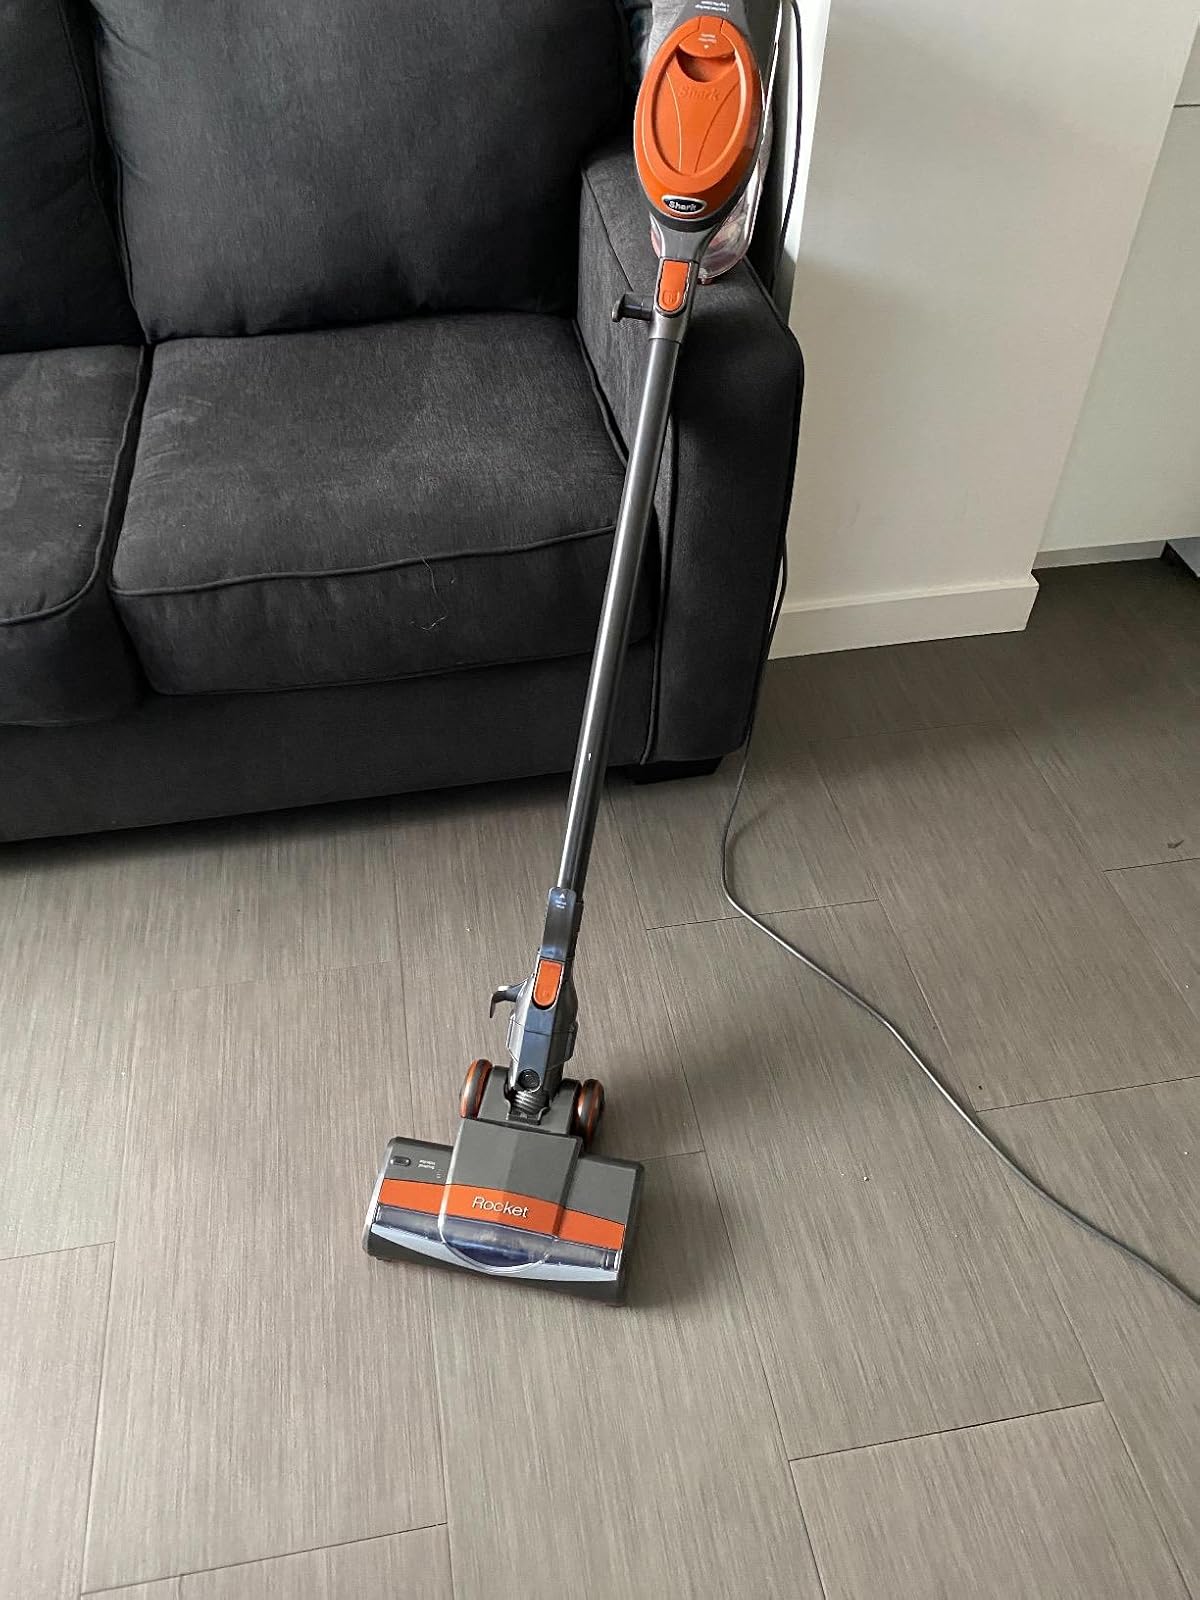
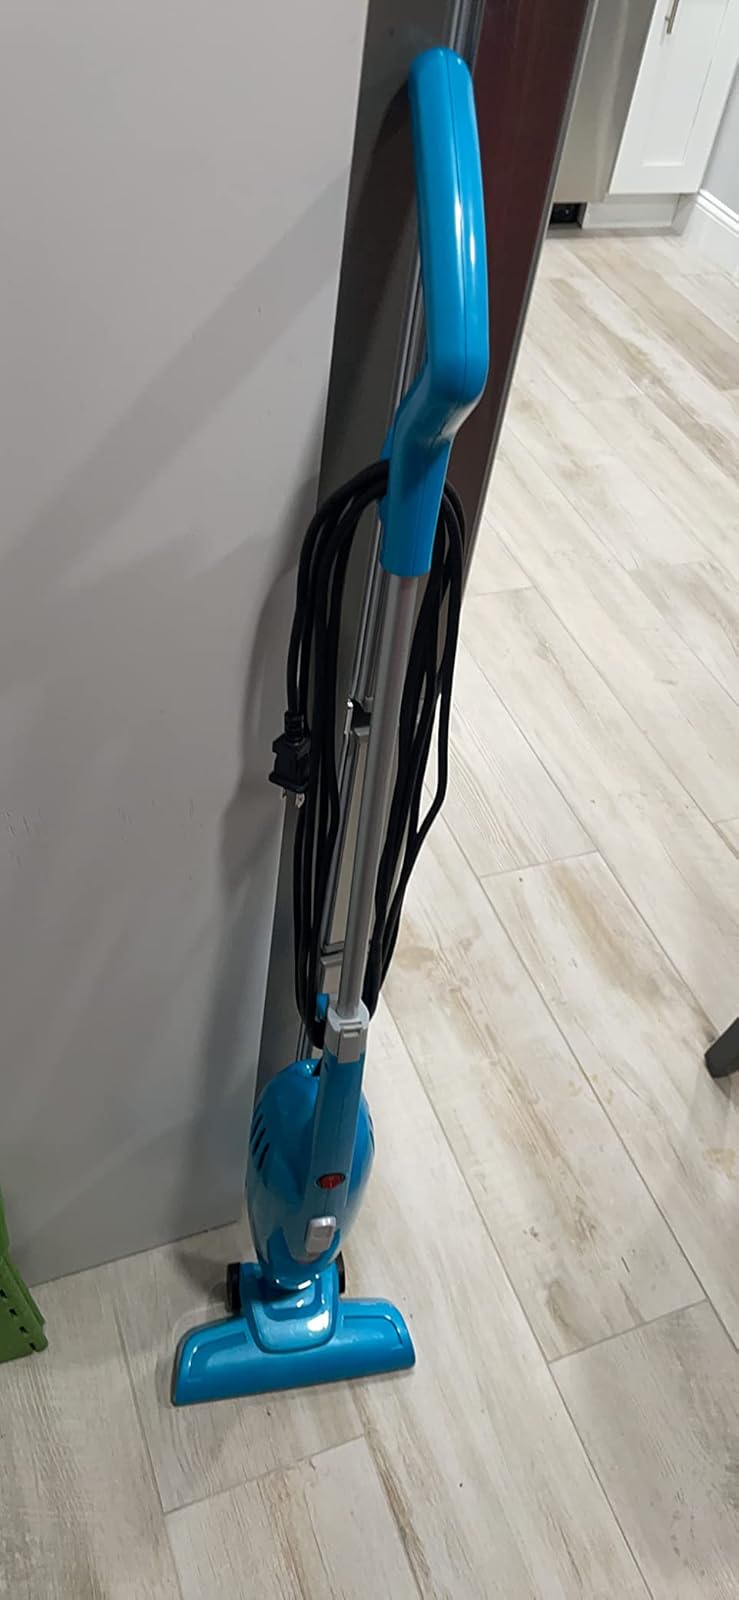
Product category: items_vacuum
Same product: no